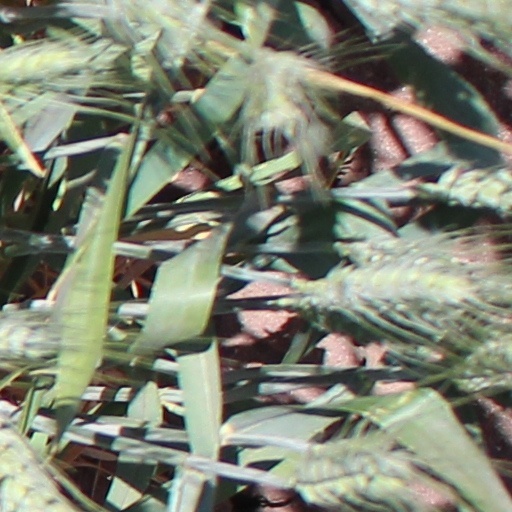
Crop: wheat